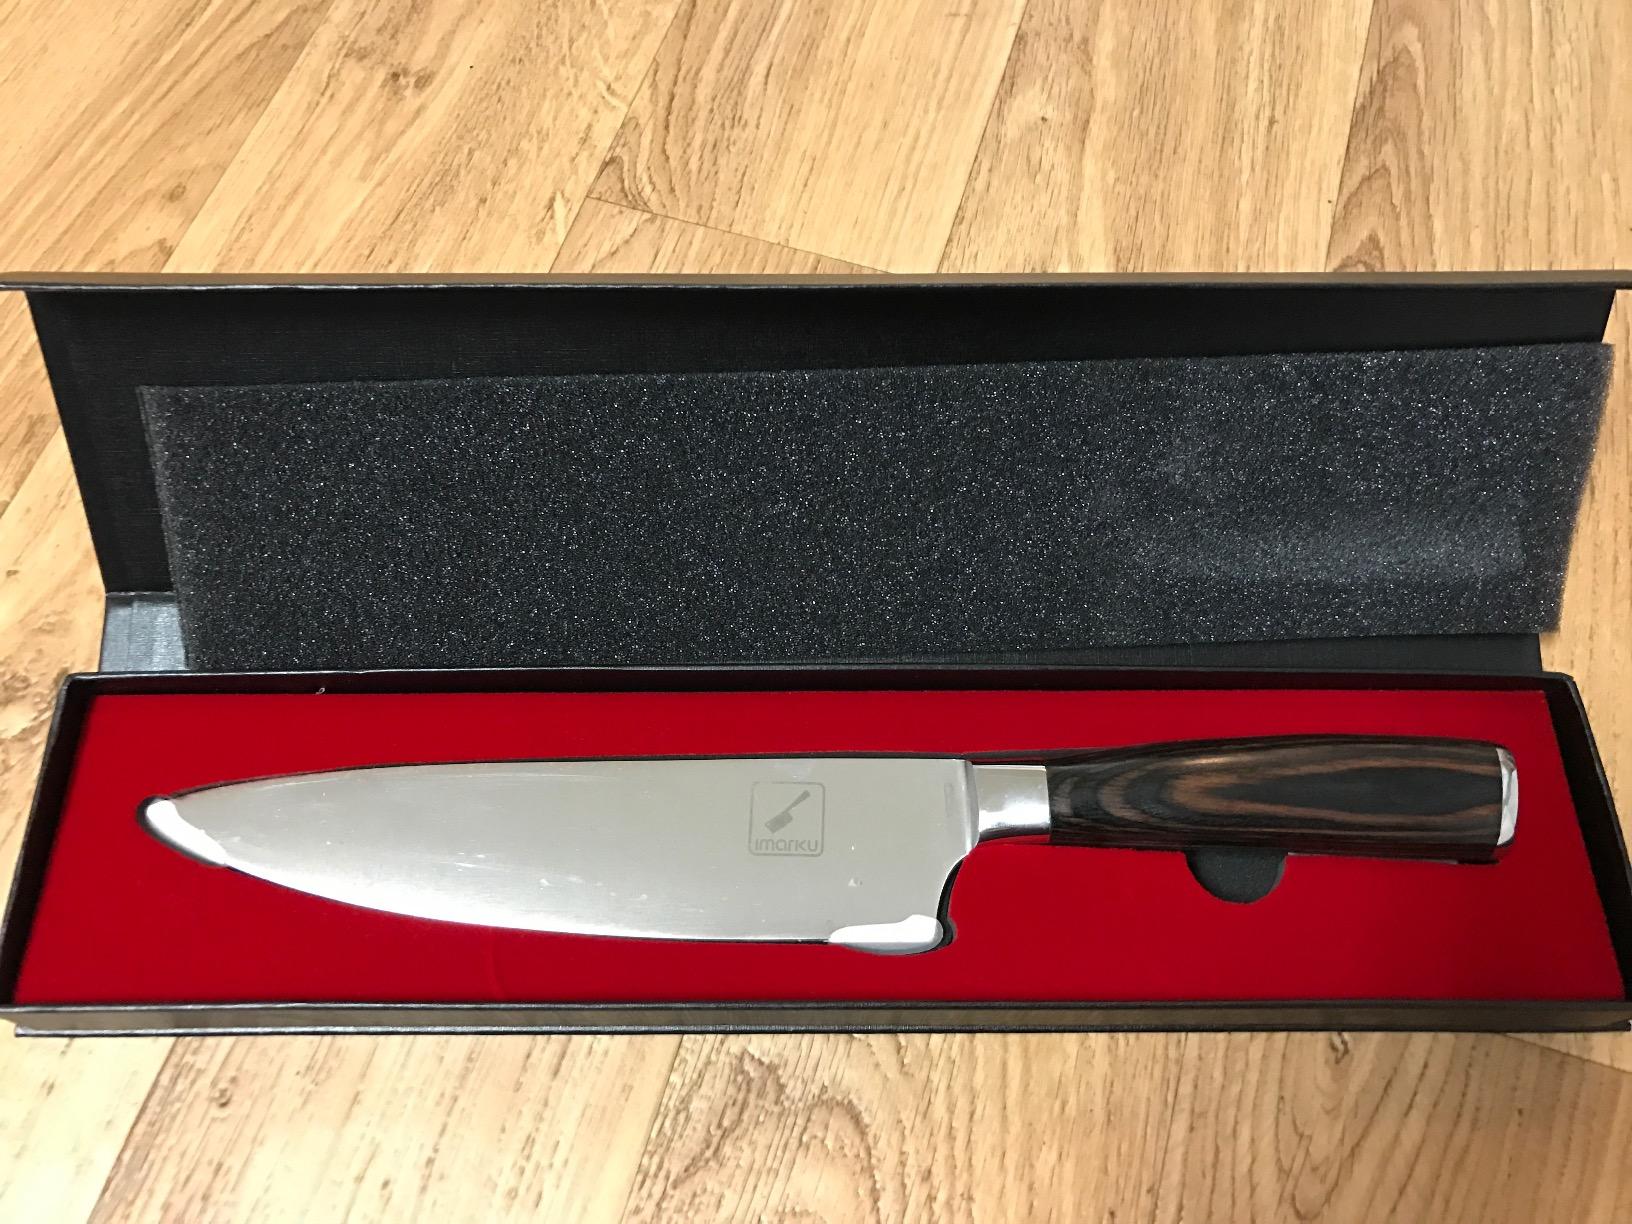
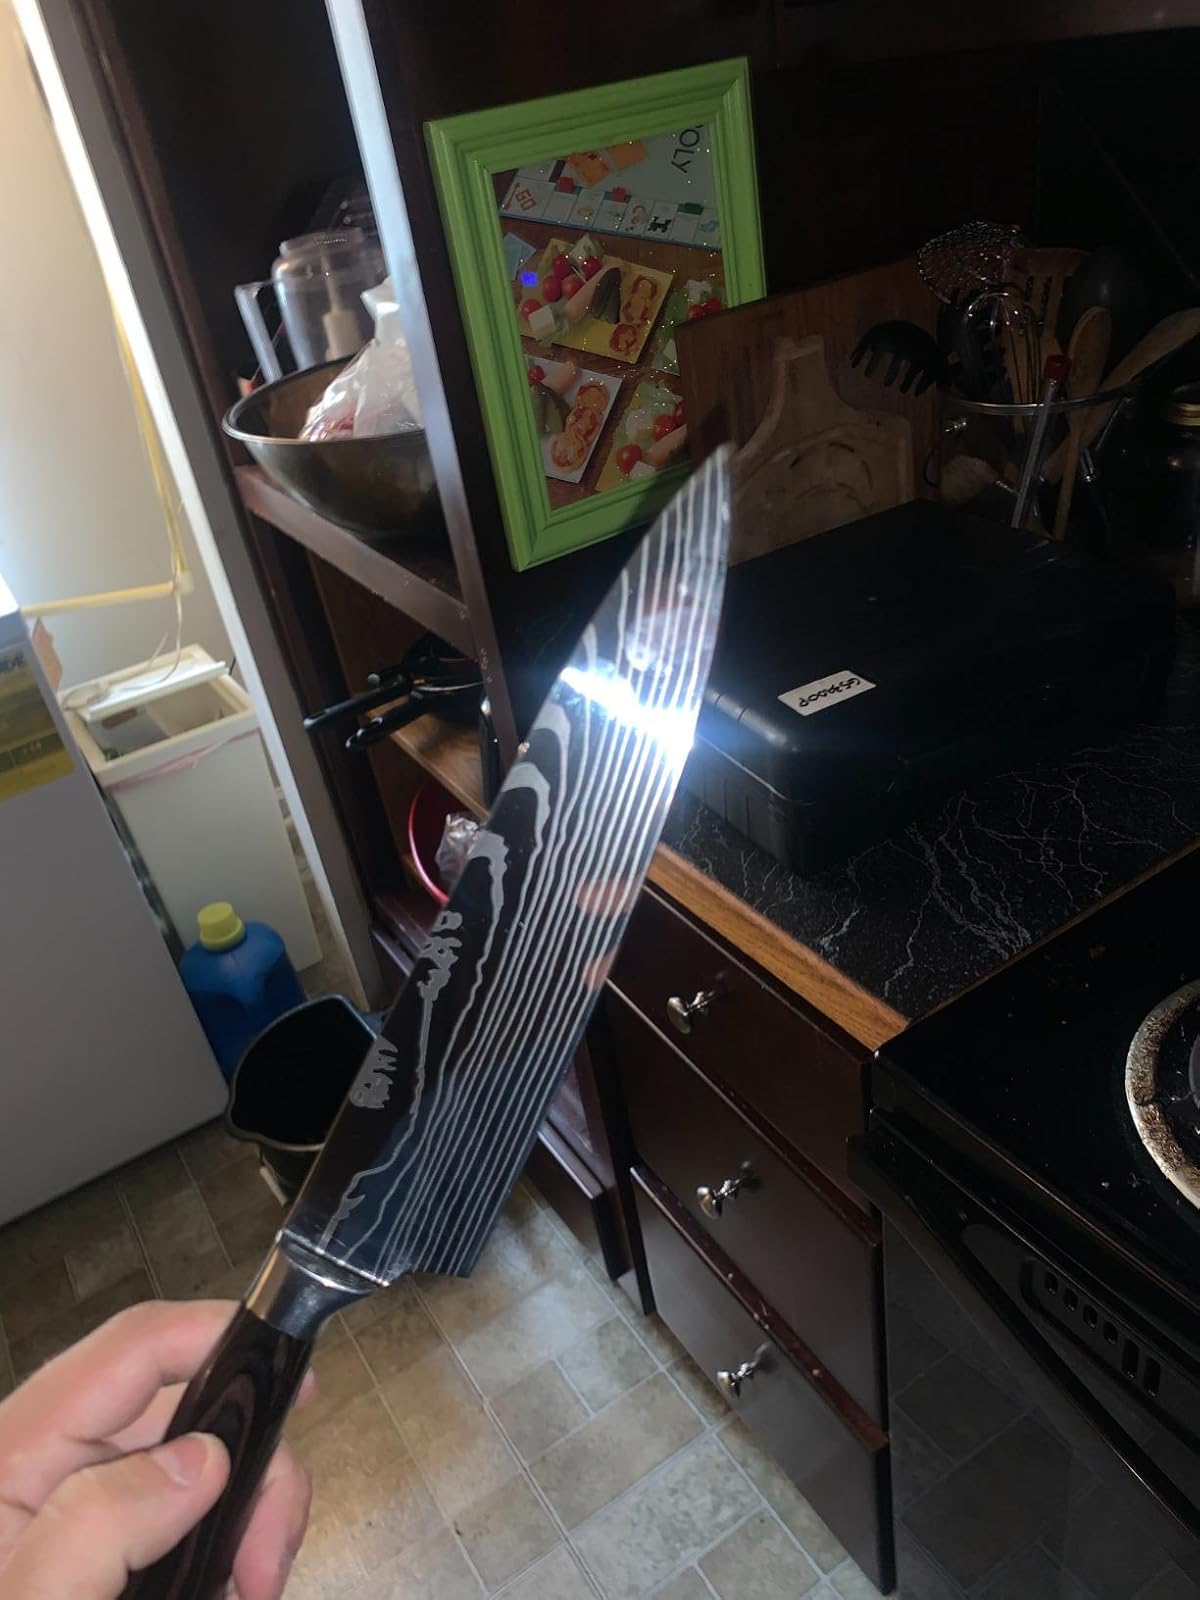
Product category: items_knife
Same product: no